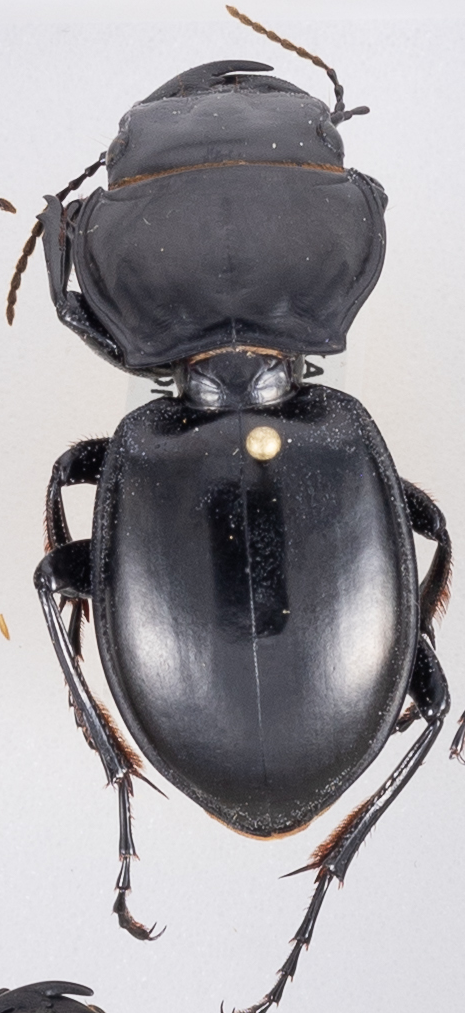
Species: Pasimachus californicus
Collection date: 2018-09-10
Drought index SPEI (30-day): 1.85
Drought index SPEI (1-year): -0.9
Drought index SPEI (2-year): -0.86